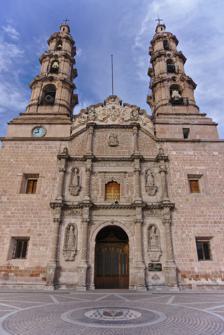
Building: Aguascalientes Cathedral
Country: Mexico
Year built: 1738
Church in Aguascalientes, Mexico Cathedral Basilica of Our Lady of the Assumption Catedral Basílica de Nuestra Señora de la Asunción Location Aguascalientes Country Mexico Denomination Roman Catholic Church History Status Cathedral , Minor basilica Dedication Assumption of Mary Architecture Architect(s) Refugio Reyes Rivas (expansion) Architectural type New Spanish Baroque , Neoclassical Groundbreaking 1704 Completed 1738 Administration Diocese Diocese of Aguascalientes Clergy Bishop(s) José María de la Torre Martín The Cathedral Basilica of Our Lady of the Assumption ( Spanish : Catedral Basílica de Nuestra Señora de la Asunción ) Also Aguascalientes Cathedral It is the main Catholic building of the city of Aguascalientes in Mexico , and one of the emblematic monuments of the city. It is located in the Plaza de la Patria . The construction of the current temple was initiated by the priest Antonio Flores de Acevedo in 1704, finishing the parish priest Manuel Colón de Larreátegui in 1738. The image of the Virgin of the Assumption was brought from Spain . The construction consists of atrial bard composed of quarry pillars and trellis with lateral accesses and to the north a sundial on a pillar. Twin towers showing a neoclassical style on their curved pediments. The main front of the temple is in its entirety carved in pink quarry, which consists of three bodies and auction; In the first one the access is through an arch of half point with key of archangel; To the sides salomonic columns of vegetal reliefs and compound capital. In the lateral façades, the doorway of the accesses with a semicircular arch is highlighted, flanked by smooth columns that support entablature with broken fronton and florones at the sides. See also Roman Catholicism in Mexico Our Lady of the Assumption References